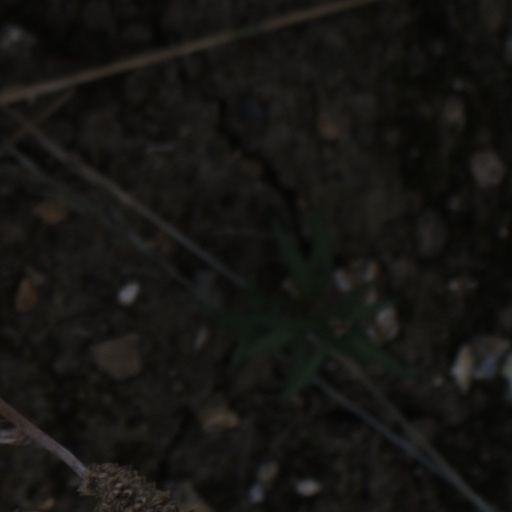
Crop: wheat